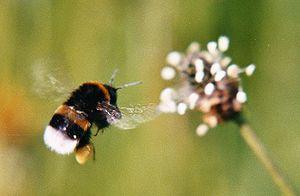
Plantago lanceolata, le Plantain lancéolé, Plantain étroit ou « Herbe à cinq coutures ou à cinq côtes » est une plante herbacée vivace de la famille des Plantaginacées.